Harry Chan

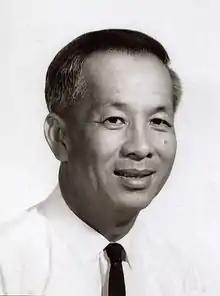
Businessman, mayor and politician Harry Chan from Darwin, Northern Territory.

Hen Fook "Harry" Chan (14 June 1918 – 5 August 1969) was an Australian businessman and politician who was mayor of Darwin.